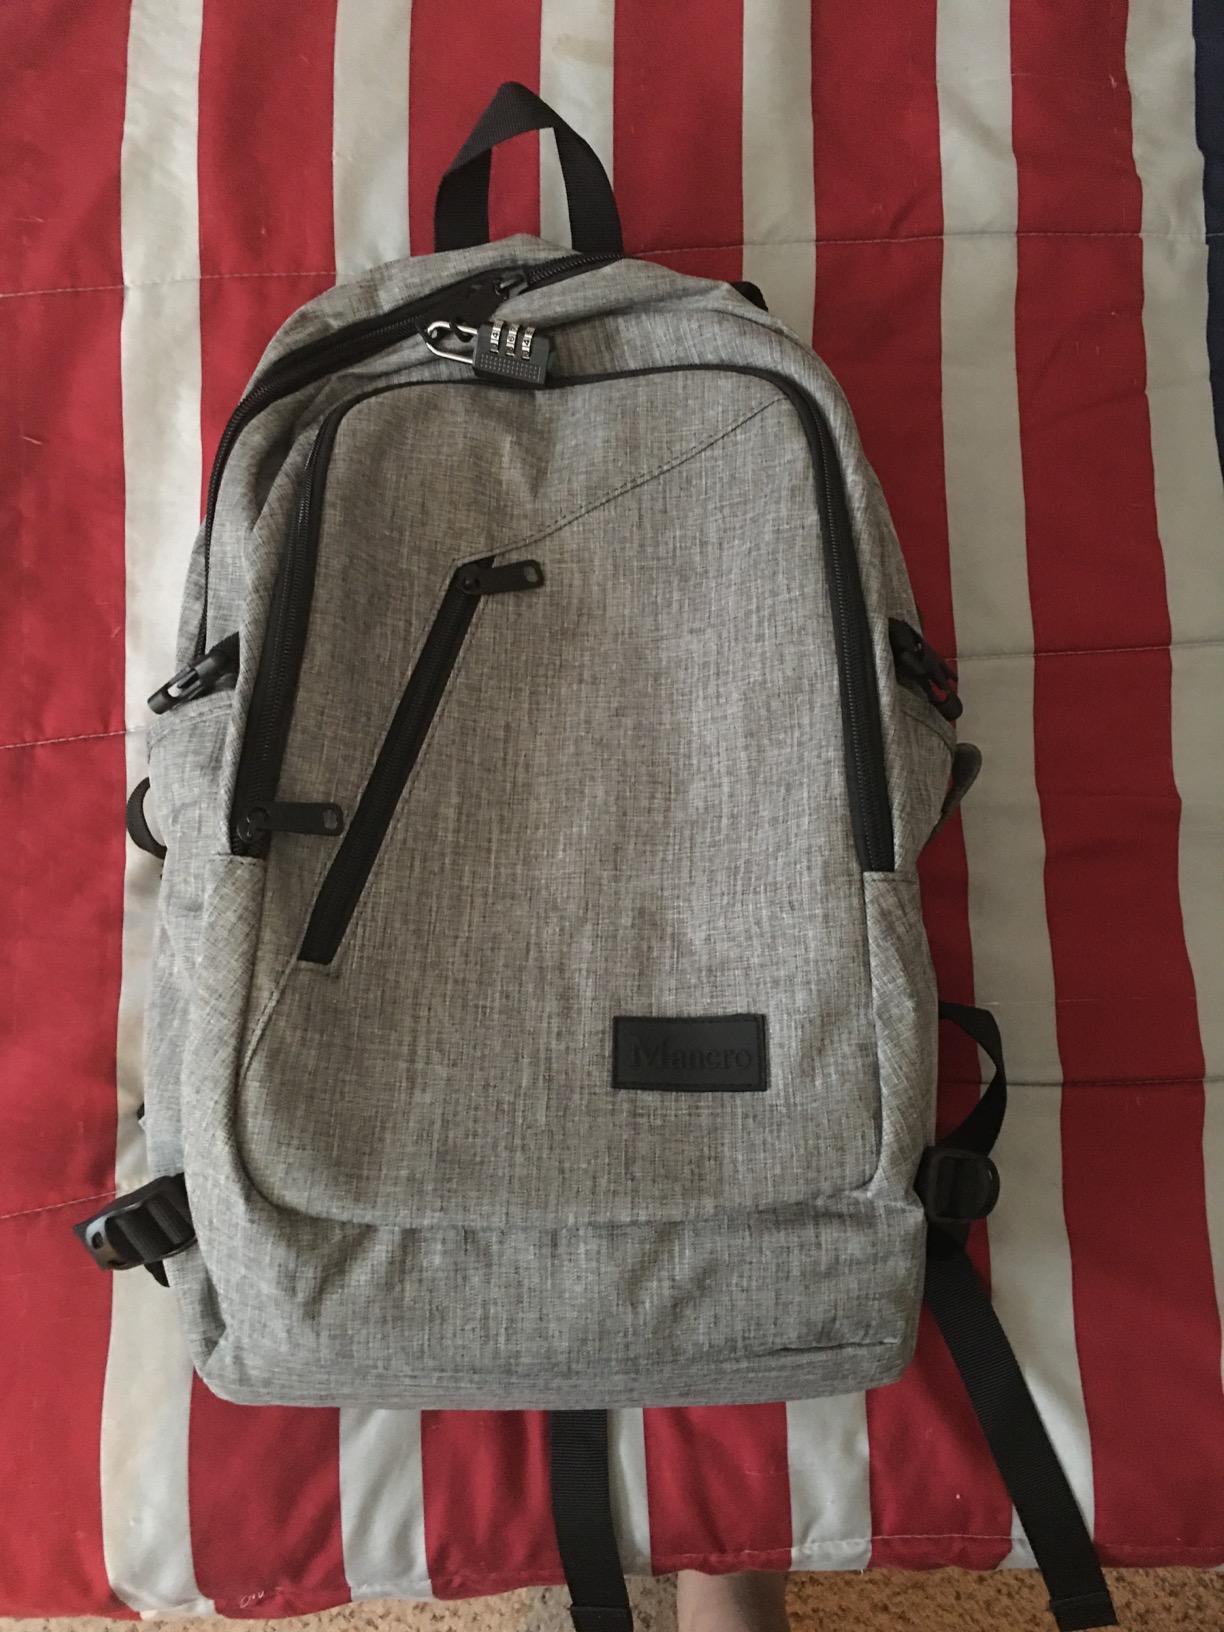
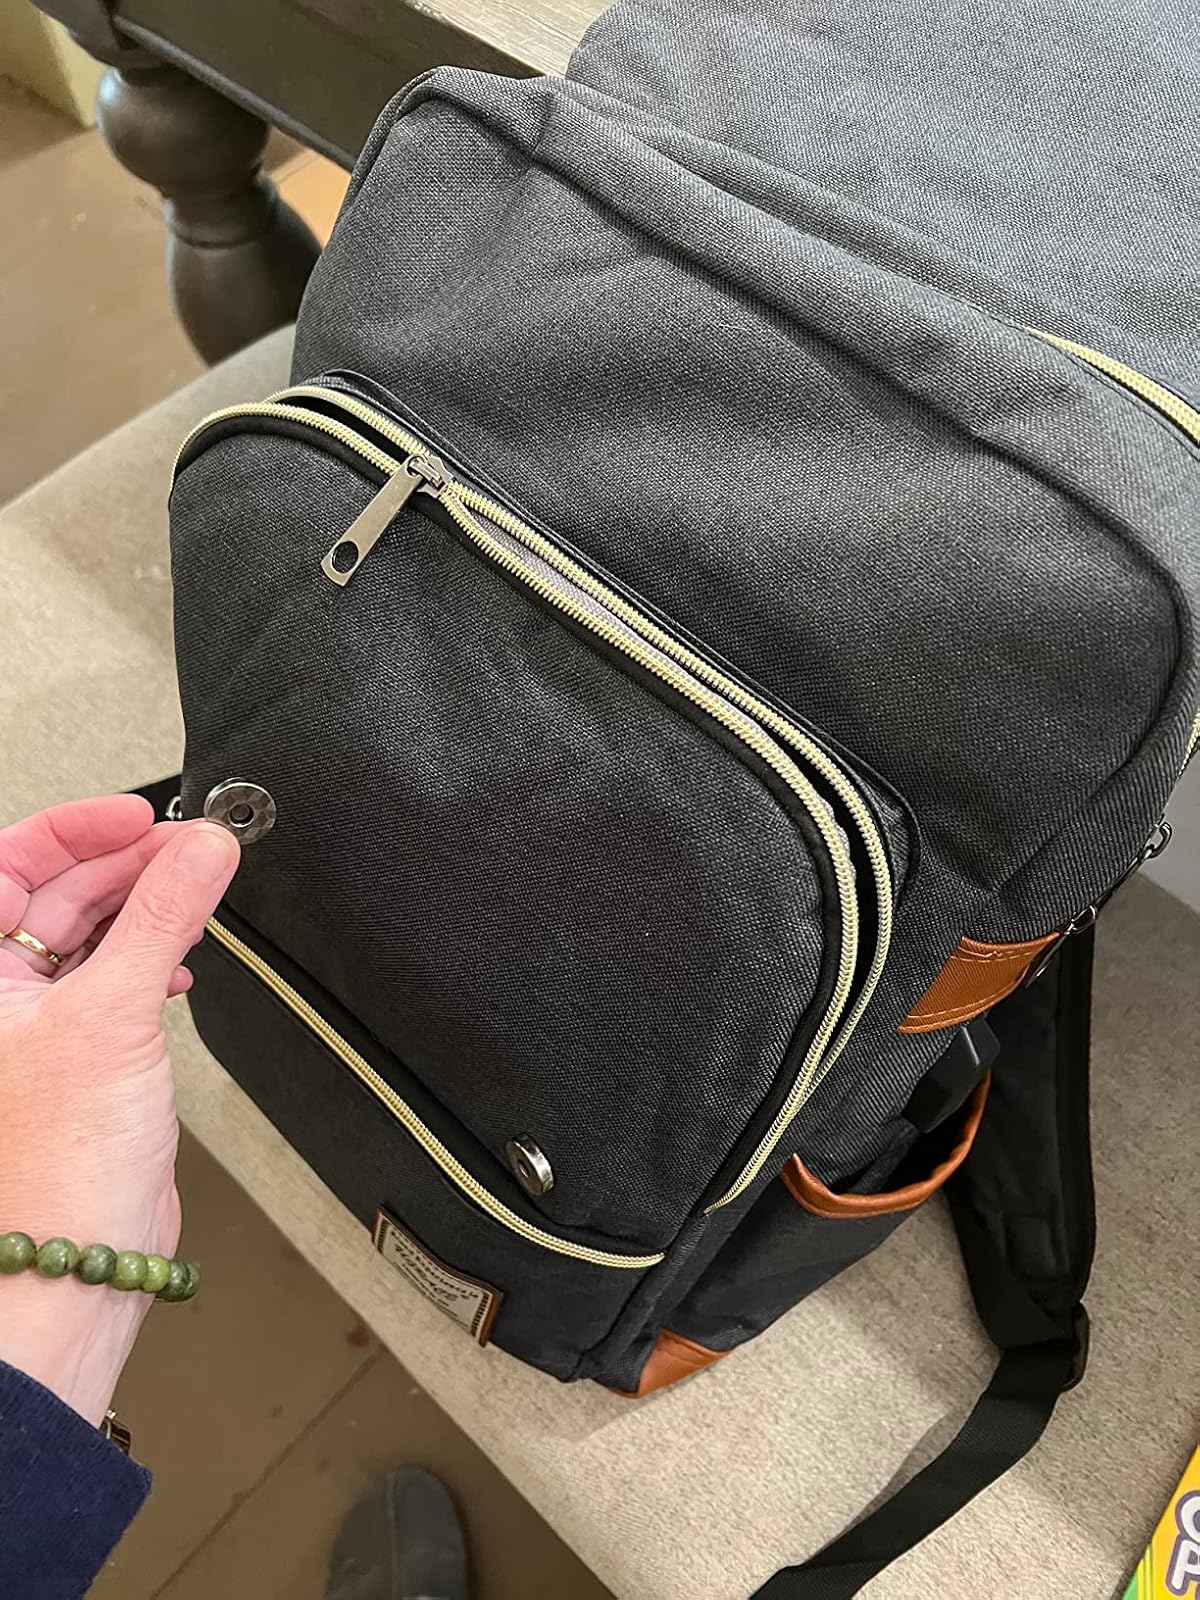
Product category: bag
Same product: no